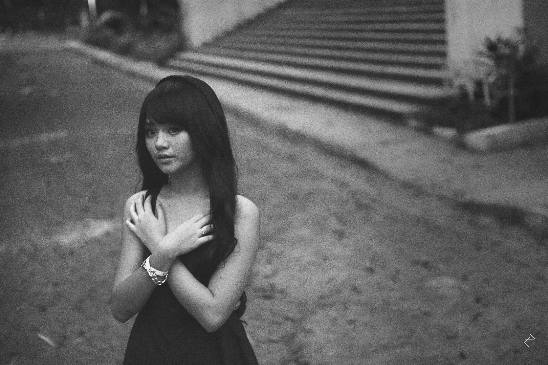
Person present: Yes